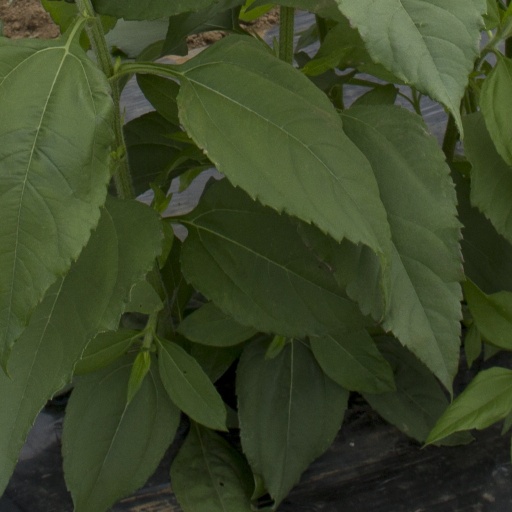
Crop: Jerusalem artichoke